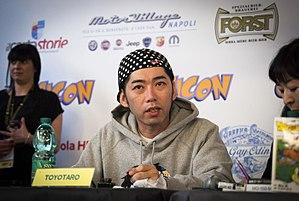
Toyotarō est un mangaka japonais.